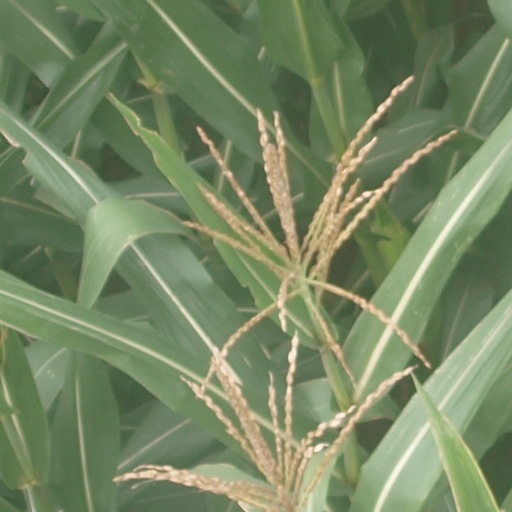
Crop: maize; corn